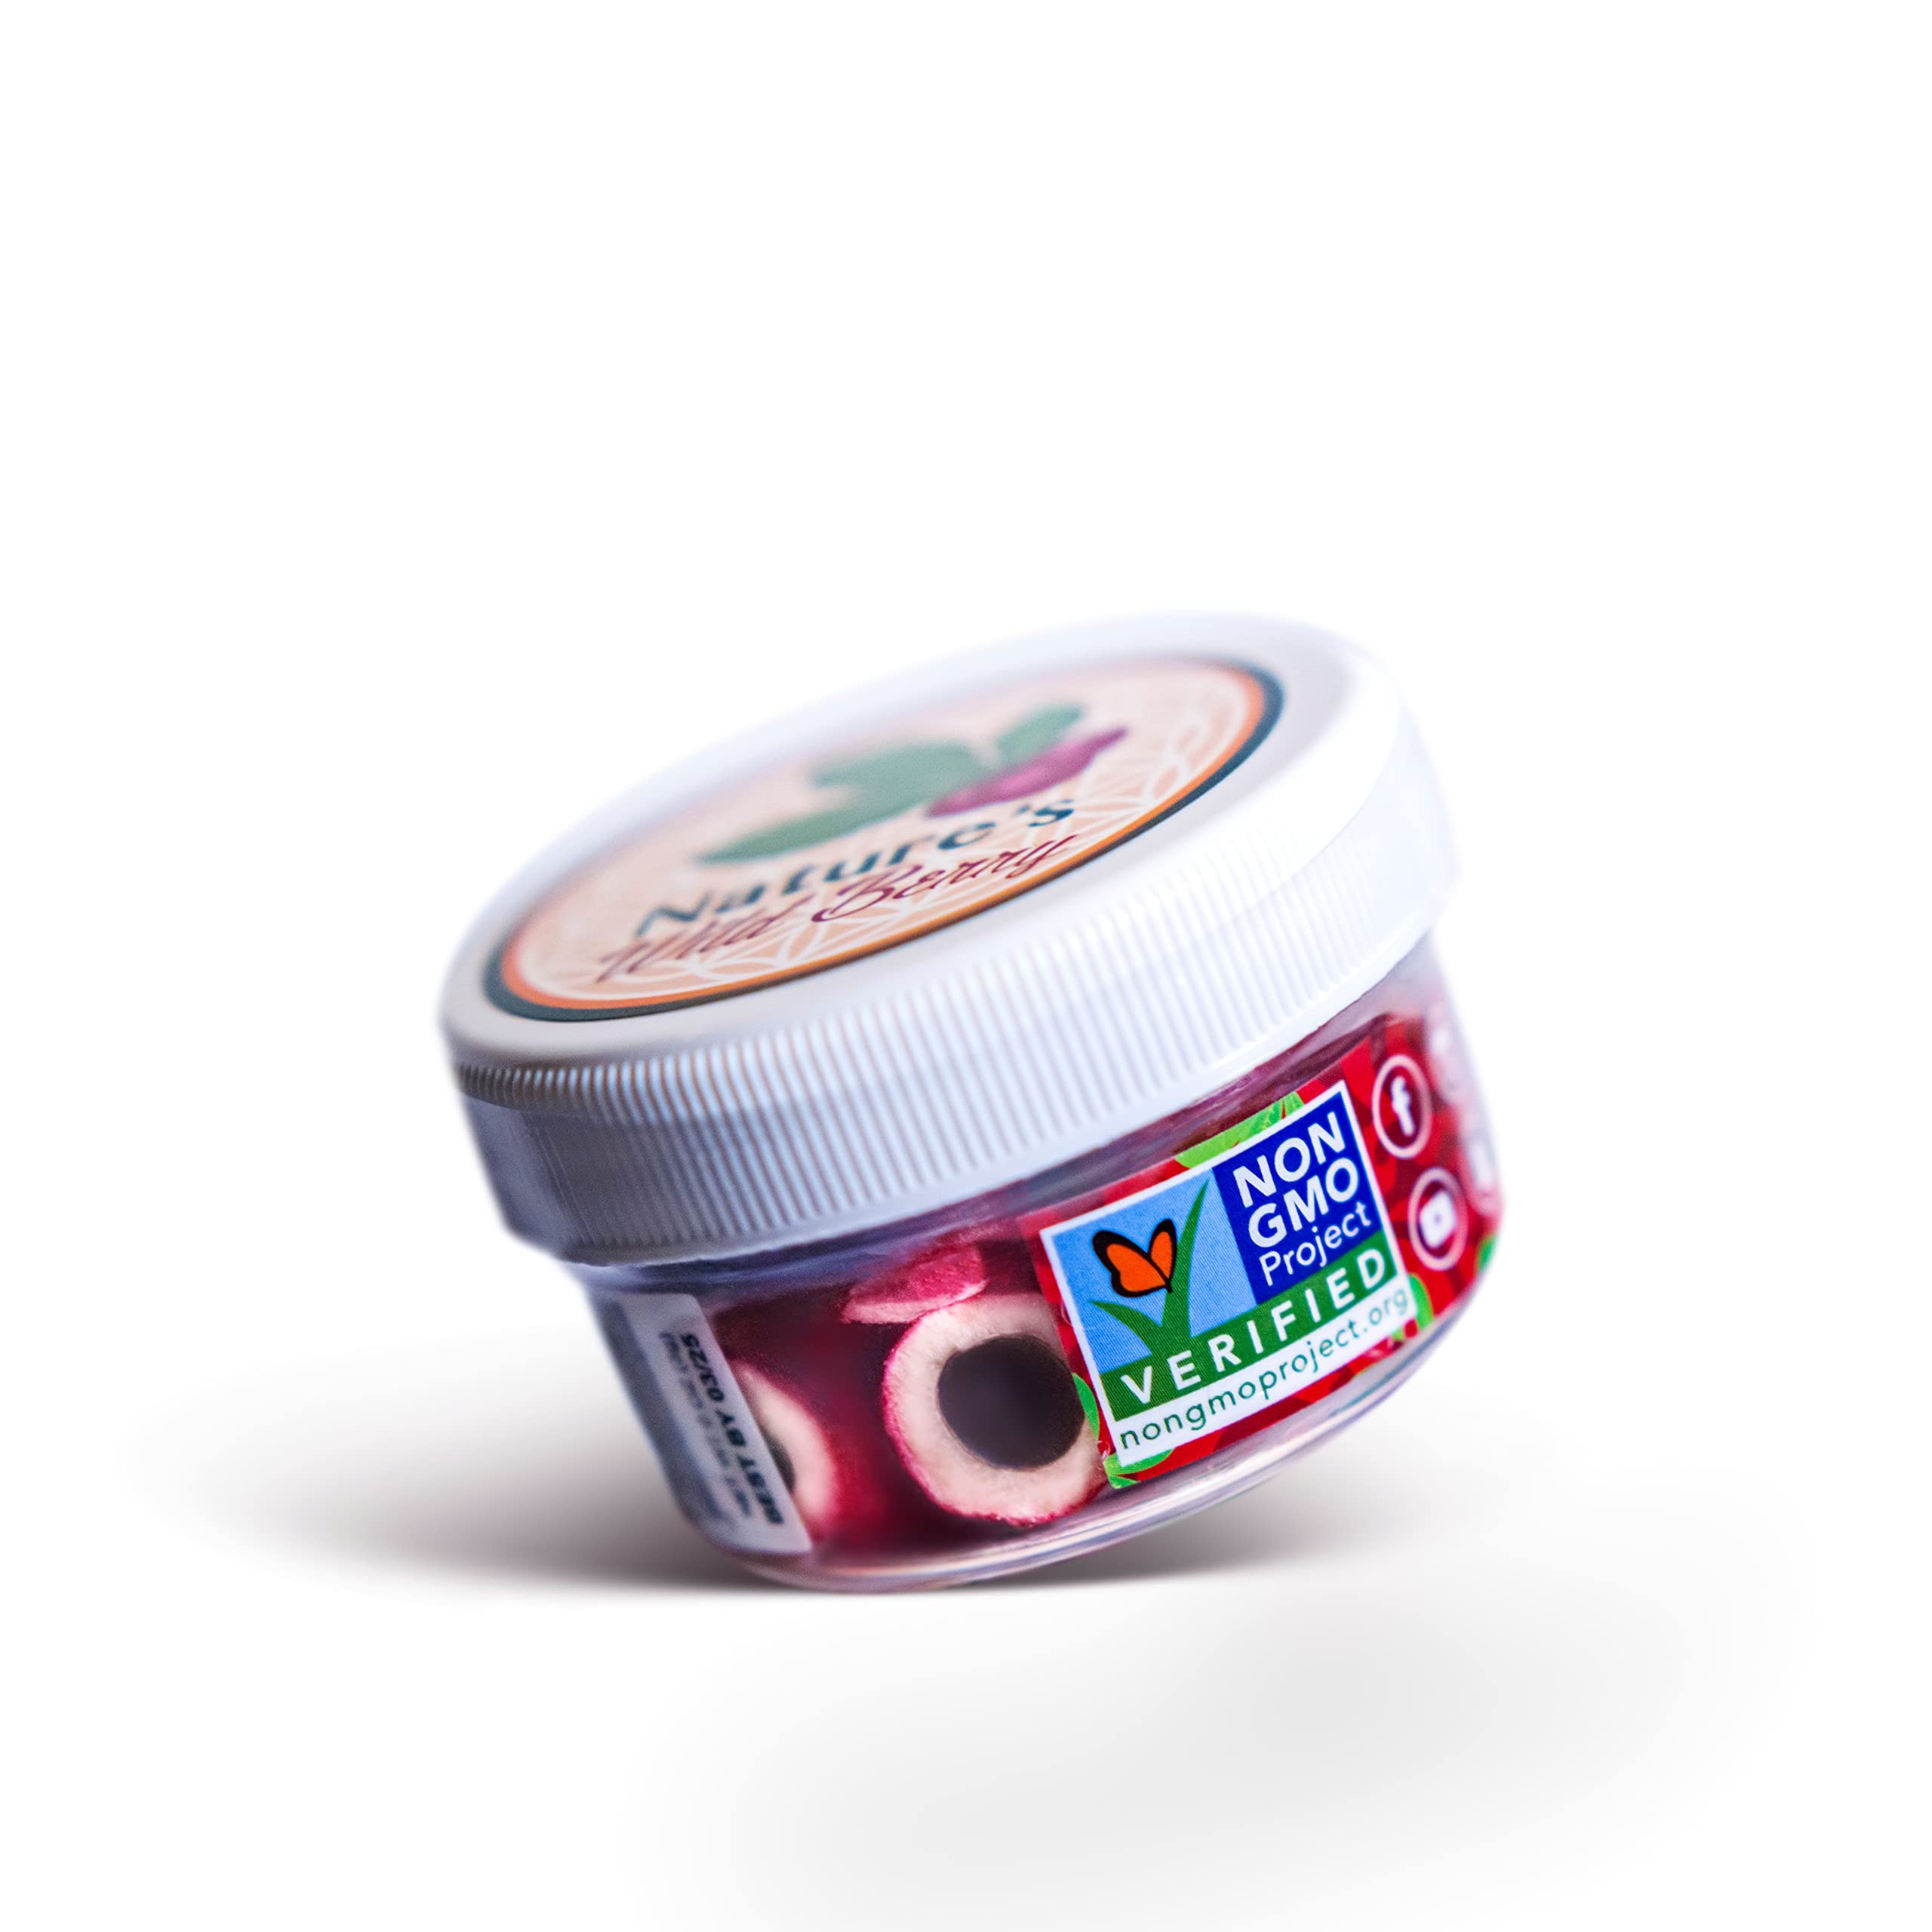
Item Name: The Travel Jar, Miracle Berry As Seen On TV & Tiktok, Premium Ledidi Fruit By Nature's Wild Berry, Turn Sour Sweet With Flavor Changing Berries aka "Magic Berries"
Bullet Point 1: Unlock Hidden Flavors That You've Never Tasted Before! Enjoy Flavor Changing Berries That Make Unsweetened Tart Flavors Taste Sweet Without Adding Sugar Or Anything!
Bullet Point 2: Turn Sour Sweet By Just Chewing A Berry! Instructions: Chew The Berry for 30 Seconds Before You Eat or Drink Something Tart or Sour That You'd Normally Add Sugar To. Lemon Water Becomes Lemonade! Crave Green Juice and Keep it Healthy! Kids ACTUALLY Want Salads!
Bullet Point 3: Cut Out Sugar And Enjoy Sweetness Without A Sweetener! Zero Sugars, Zero Calories, Zero Carbs, Just Sweetness! Will Be Your Favorite Way to Remove Sugar and Sweeteners From Your Diet
Bullet Point 4: Find Out If Nature's Wild Berry Is Your Answer For: Enhancing Real Food | Reducing Sugar & Sweeteners | Masking Bitterness | Curbing Spiciness | Diet Management | Healthy Lifestyle
Bullet Point 5: Whole Food Plant Based Product Made in USA | Natural alternative to tablets such as mberry | Contains Real Ledidi Fruit (Non-GMO Project Verified)
Product Description: We consider this the "best way to keep your berries within arms reach." Each travel jar contains 4.6g of berries, totaling approx. 25-30 servings, each lasting for 15-20 mins or you can take two for 30-40 mins. Instructions: Chew the berry for 30 seconds before you eat or drink something tart or sour that you'd normally add sugar to Our favorite ways to use them include: - In the morning with hot lemon water & a cap of apple cider vinegar - With an acai bowl, instead of adding honey. Same for unsweetened yogurt - To make green juice craveworthy, sub peeled lemon instead of using apples/pears - Make smoothies healthier by using unsweetened cranberry juice instead of sugary berries - Salads taste sweet by mixing balsamic vinegar, balsamic vinaigrette and oil thoroughly - Water and lemon make a delicious lemonade. Add unsweetened iced tea for an Arnold Palmer To collaborate or become a distributor with us, please reach out for more info!
Value: 30.0
Unit: Count

Price: 27.99